History of slavery in New York (state)

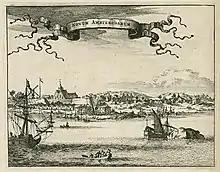
Jacob van Meurs, "Novum Amsterodamum" , 1671. In the center of the picture a man hangs by his middle, suspended by a hook in his ribs, a usual punishment for runaway slaves.

In February 1644, the eleven slaves petitioned Willem Kieft, the director general for the colony, for their freedom. This was a time when there were skirmishes with Native American people and the Dutch wanted blacks to help protect their settlements and did not want the slaves to join the Native Americans. These eleven slaves and their spousesincluding Reytory Angola – were granted partial freedom, where they could buy land and a home and earn a wage from their master, and later full freedom. Their children remained in slavery. By 1664, the original eleven slaves, as well as other slaves who had attained half-freedom, for a total of at least 30 black landowners, lived on Manhattan near the Fresh Water Pond.